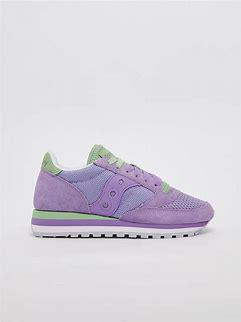
Brand: Saucony
Model: Jazz